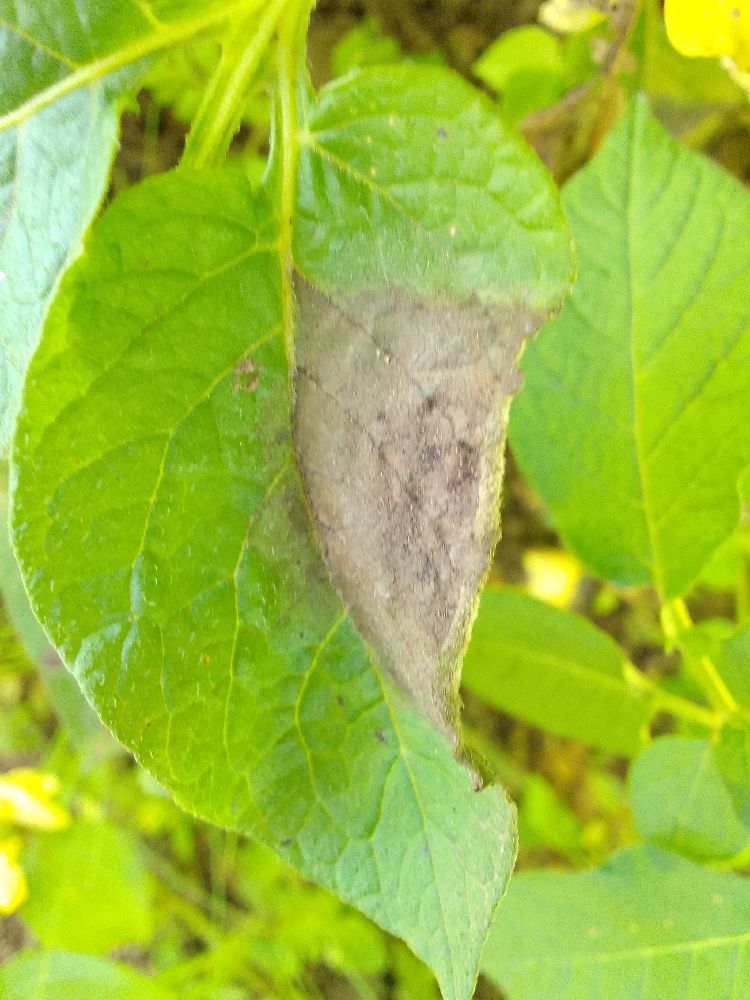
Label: Late blight